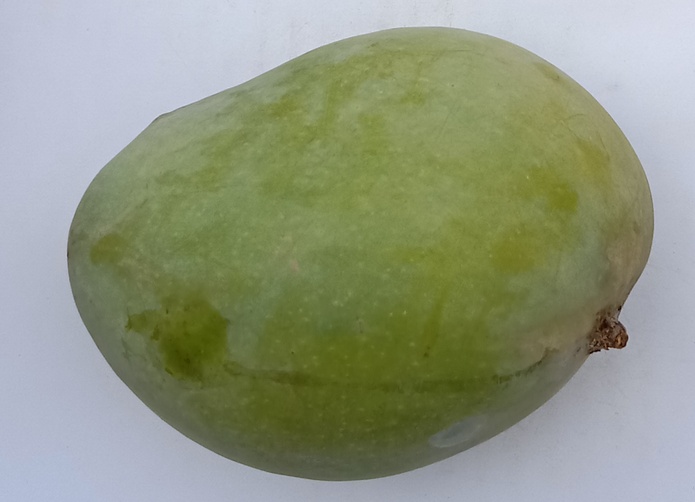
Mango variety: Fajri